Genkō Bōrui

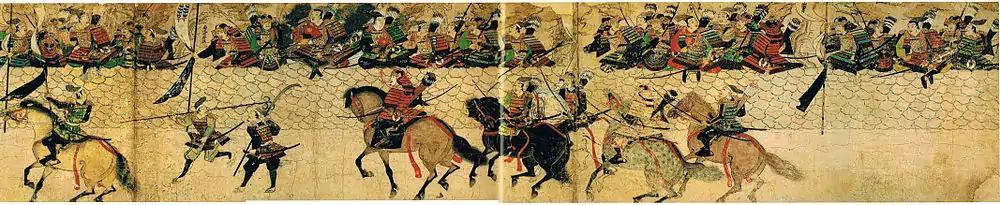
A scroll showing a small portion of the Genkō Bōrui at Ikino Matsubara

At first, battle-ready soldiers were excluded from taxation, but this policy was soon discontinued and each province in Kyushu was taxed. The tax was usually one "sun" (3.3 cm) of the wall's length per 1 "tan" of rice field; the weapons were one shield, one flag and 20 arrows per 1 "jo" (3.314 yards) of stone wall. The tax was in the form of men who constructed the wall and in the form of the items (weapons), but later the tax was paid in money; 114 mon per one "cho" of rice field was typical. The taxation continued to the early part of the Muromachi Bakufu.